Hells Gate (British Columbia)

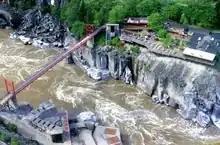
Tram view on Hell's Gate

By the 1850s the Fraser Canyon was transformed from a First Nations and fur trade corridor to a busy route, called the Cariboo Road, used by gold rush miners seeking access to the upper Fraser Basin. During the 1880s, the Canadian Pacific Railway built a new transcontinental railroad to unite the far-flung provinces of the young Dominion of Canada. This nation-building project saw new railroad tracks constructed on the west riverbank at Hells Gate, connecting the British Columbia coast to the Interior (and the rest of Canada) through the Fraser Canyon. Some assert that rocks and debris dumped into the river during construction of the CPR constricted the river flow and impeded salmon passage, though there is no documented historical or physical evidence to support this claim. By early 1911 the Canadian Northern Railway began a second transcontinental railway along the south and east bank of the canyon, which was completed in a year's time. While carving into canyon walls to create new rail-bed, rock and debris were again dumped into the river in significant volumes at various locations, including Hells Gate. In early 1914, two years after the completion of the CNoR and during construction of a new tunnel, a large rockslide fell into the river just above the Hells Gate portal. Debris dispersed on the river bottom caused a 5-meter vertical drop in water depth and increased water velocity from five metres per second to 6.75 metres per second. As observed and noted by local residents and later by biologists in the aftermath of the slide, noticeably higher water velocity seemed to exceed the swimming capacity of the salmon, resulting in premature mortality and reduced populations of salmon fry in the subsequent year. In an initial attempt to redress the ecological and physical changes at Hells Gate that impeded migrating salmon, tons of rocks and debris were removed from the river during the winter of 1914-1915. By early 1915, Hells Gate was pronounced clear. While government officials declared that the river at Hells Gate was fully restored, many biologists maintain that the slide permanently altered the river's ecology.